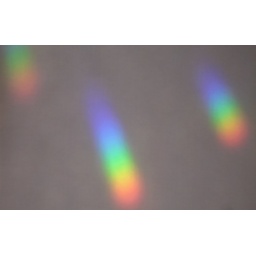
The prisms in my window at work cast lovely rainbows on my desk in the afternoons. -H